29th United States Congress

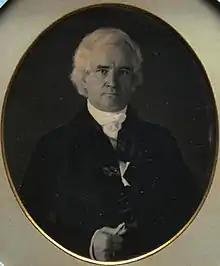
President of the Senate George M. Dallas (D)

This list is arranged by chamber, then by state. Senators are listed by class and representatives are listed by district.